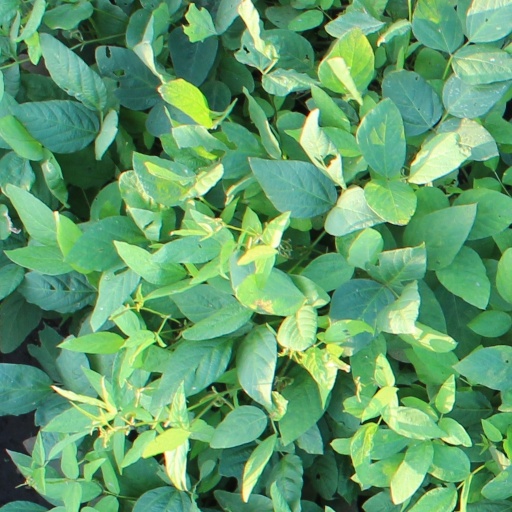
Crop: soybean